Manhattan, Kansas

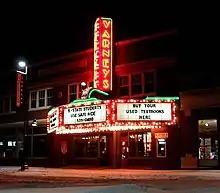
Aggieville (2004)

Aggieville is a center of shopping and nightlife with many stores, bars, and live bands. Downtown Manhattan, and the Manhattan Town Center Mall, are an anchor for shopping, art, fine dining, and entertainment in eastern Manhattan.